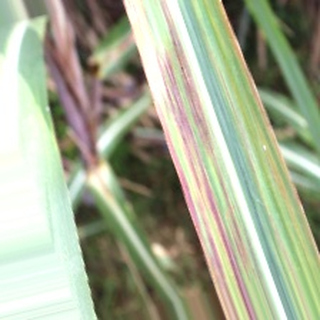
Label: sugarcane_bacterial_blight